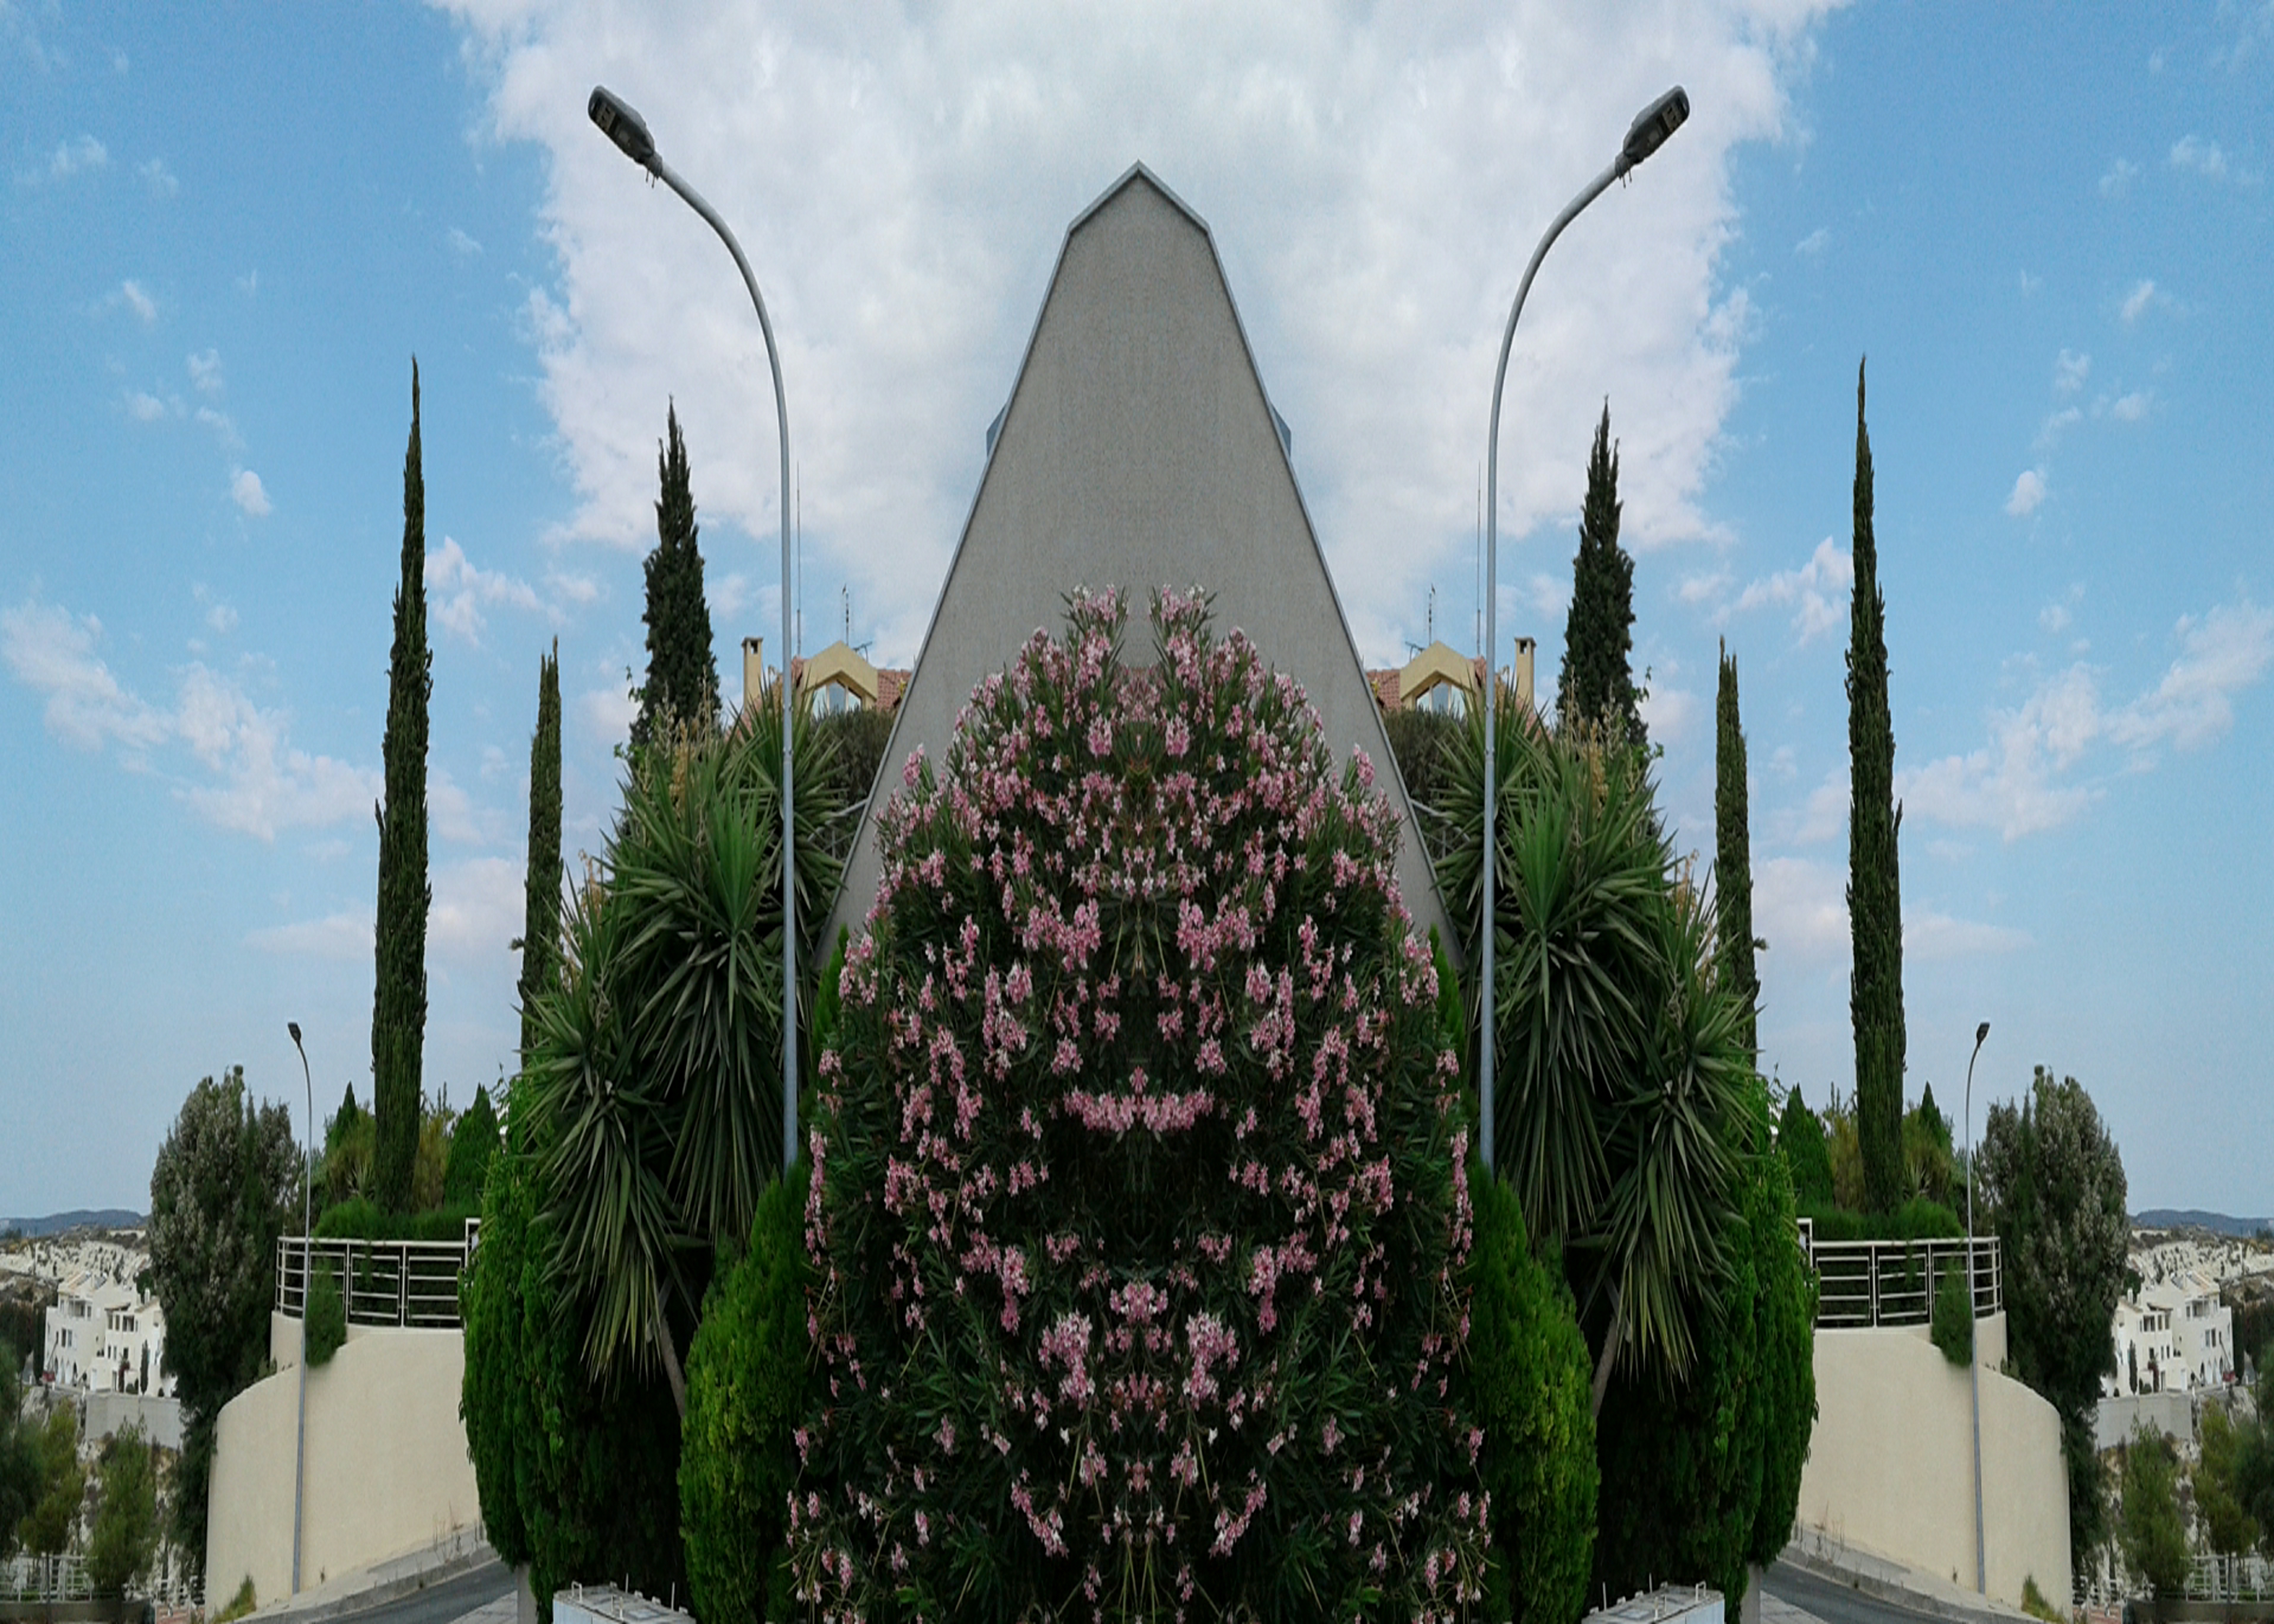
mirror, reflection, flowers, sky, clouds, pink, blue, blossom, plants, cloud, plant, building, flower, tree, house, grass, street light, facade, city, landscape, pole, leisure, spire, shrub, steeple, evergreen, event, symmetry, medieval architecture, place of worship, church, garden, conifer, chapel, historic site, tourism, street, parish, landscaping, tourist attraction, vacation, arch, gothic architecture, memorial, national historic landmark, suburb, convent, monastery, cathedral